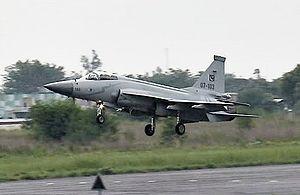
L’offensive d’Orakzai et de Kurram désigne les opérations militaires aériennes et terrestres actuellement menées par l'armée pakistanaise dans l'agence d'Orakzai et l'agence de Kurram depuis le 23 mars 2010 dans le cadre du conflit armé du Nord-Ouest du Pakistan. L'armée combat des groupes islamistes armés opposés au gouvernement, dont le principal est le Tehrik-e-Taliban Pakistan, ainsi que de nombreux autres groupes armés, parfois étrangers, combattant dans les régions tribales du Pakistan.